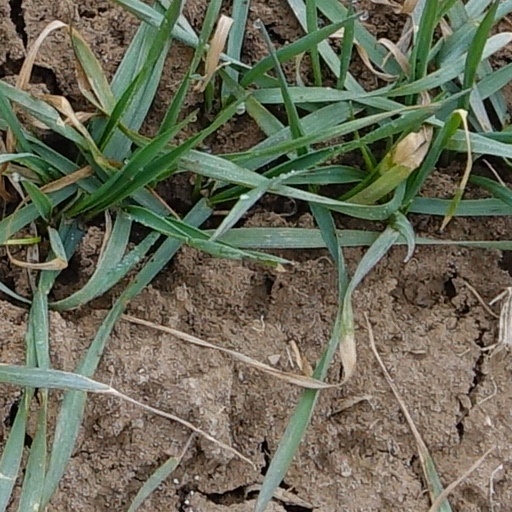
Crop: wheat